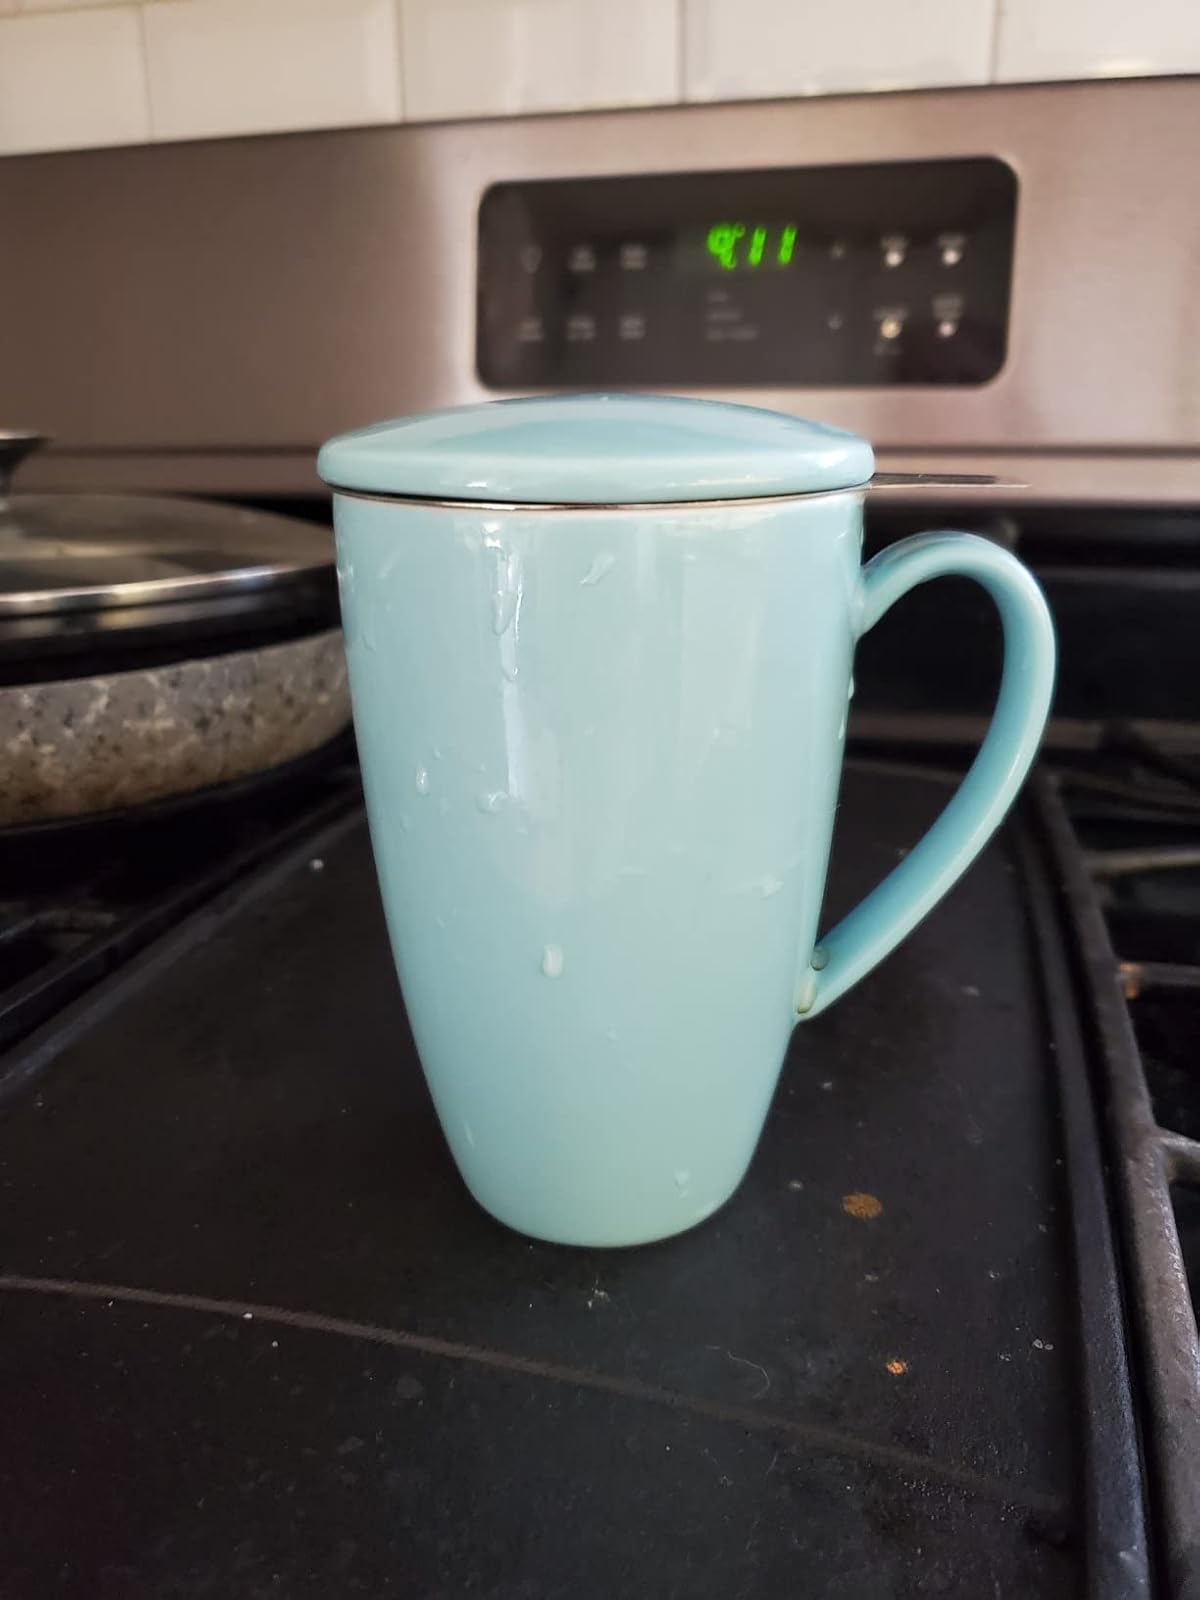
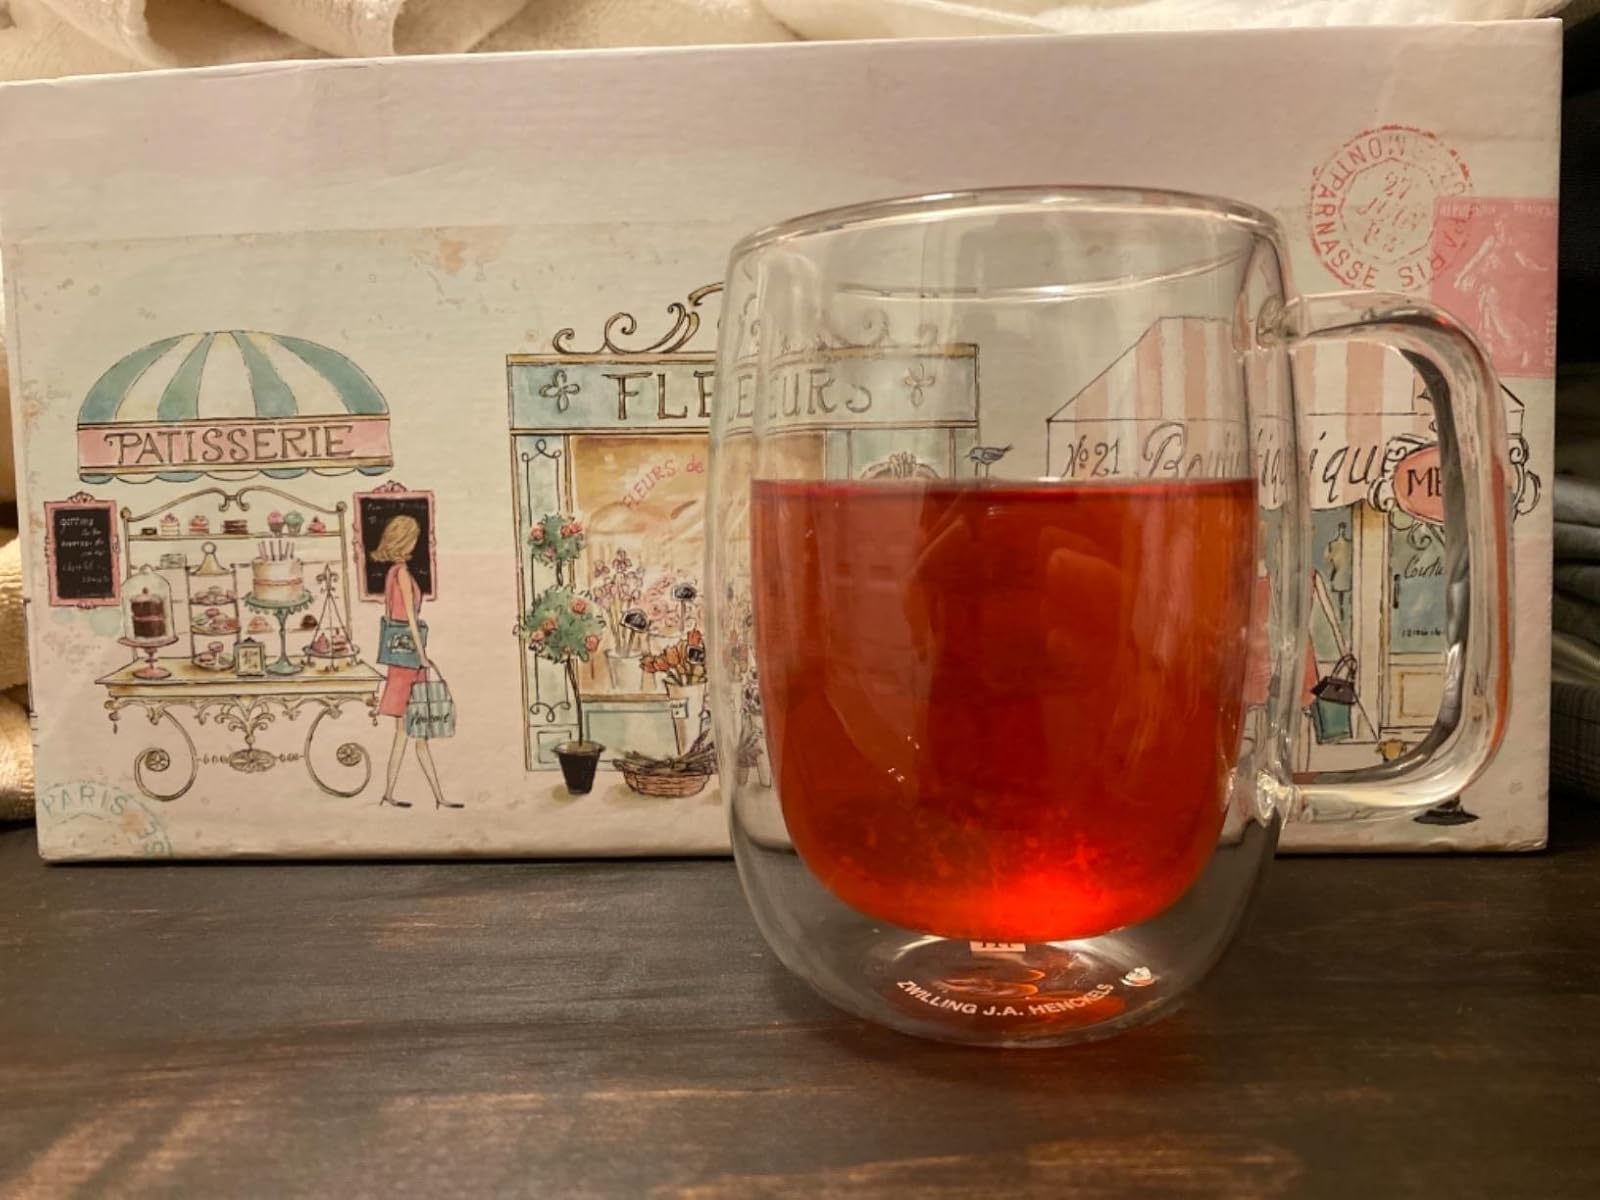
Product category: items_mug
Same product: no